Diamond v. Chakrabarty

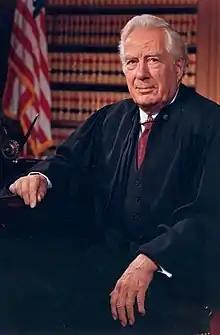
Chief Justice Warren E. Burger, who authored the majority opinion.

The Supreme Court heard oral argument from the parties on March 17, 1980 and issued its decision on June 16, 1980. In a 5–4 ruling, the Court ruled in favor of Chakrabarty and affirmed the decision of the Court of Customs and Patent Appeals.